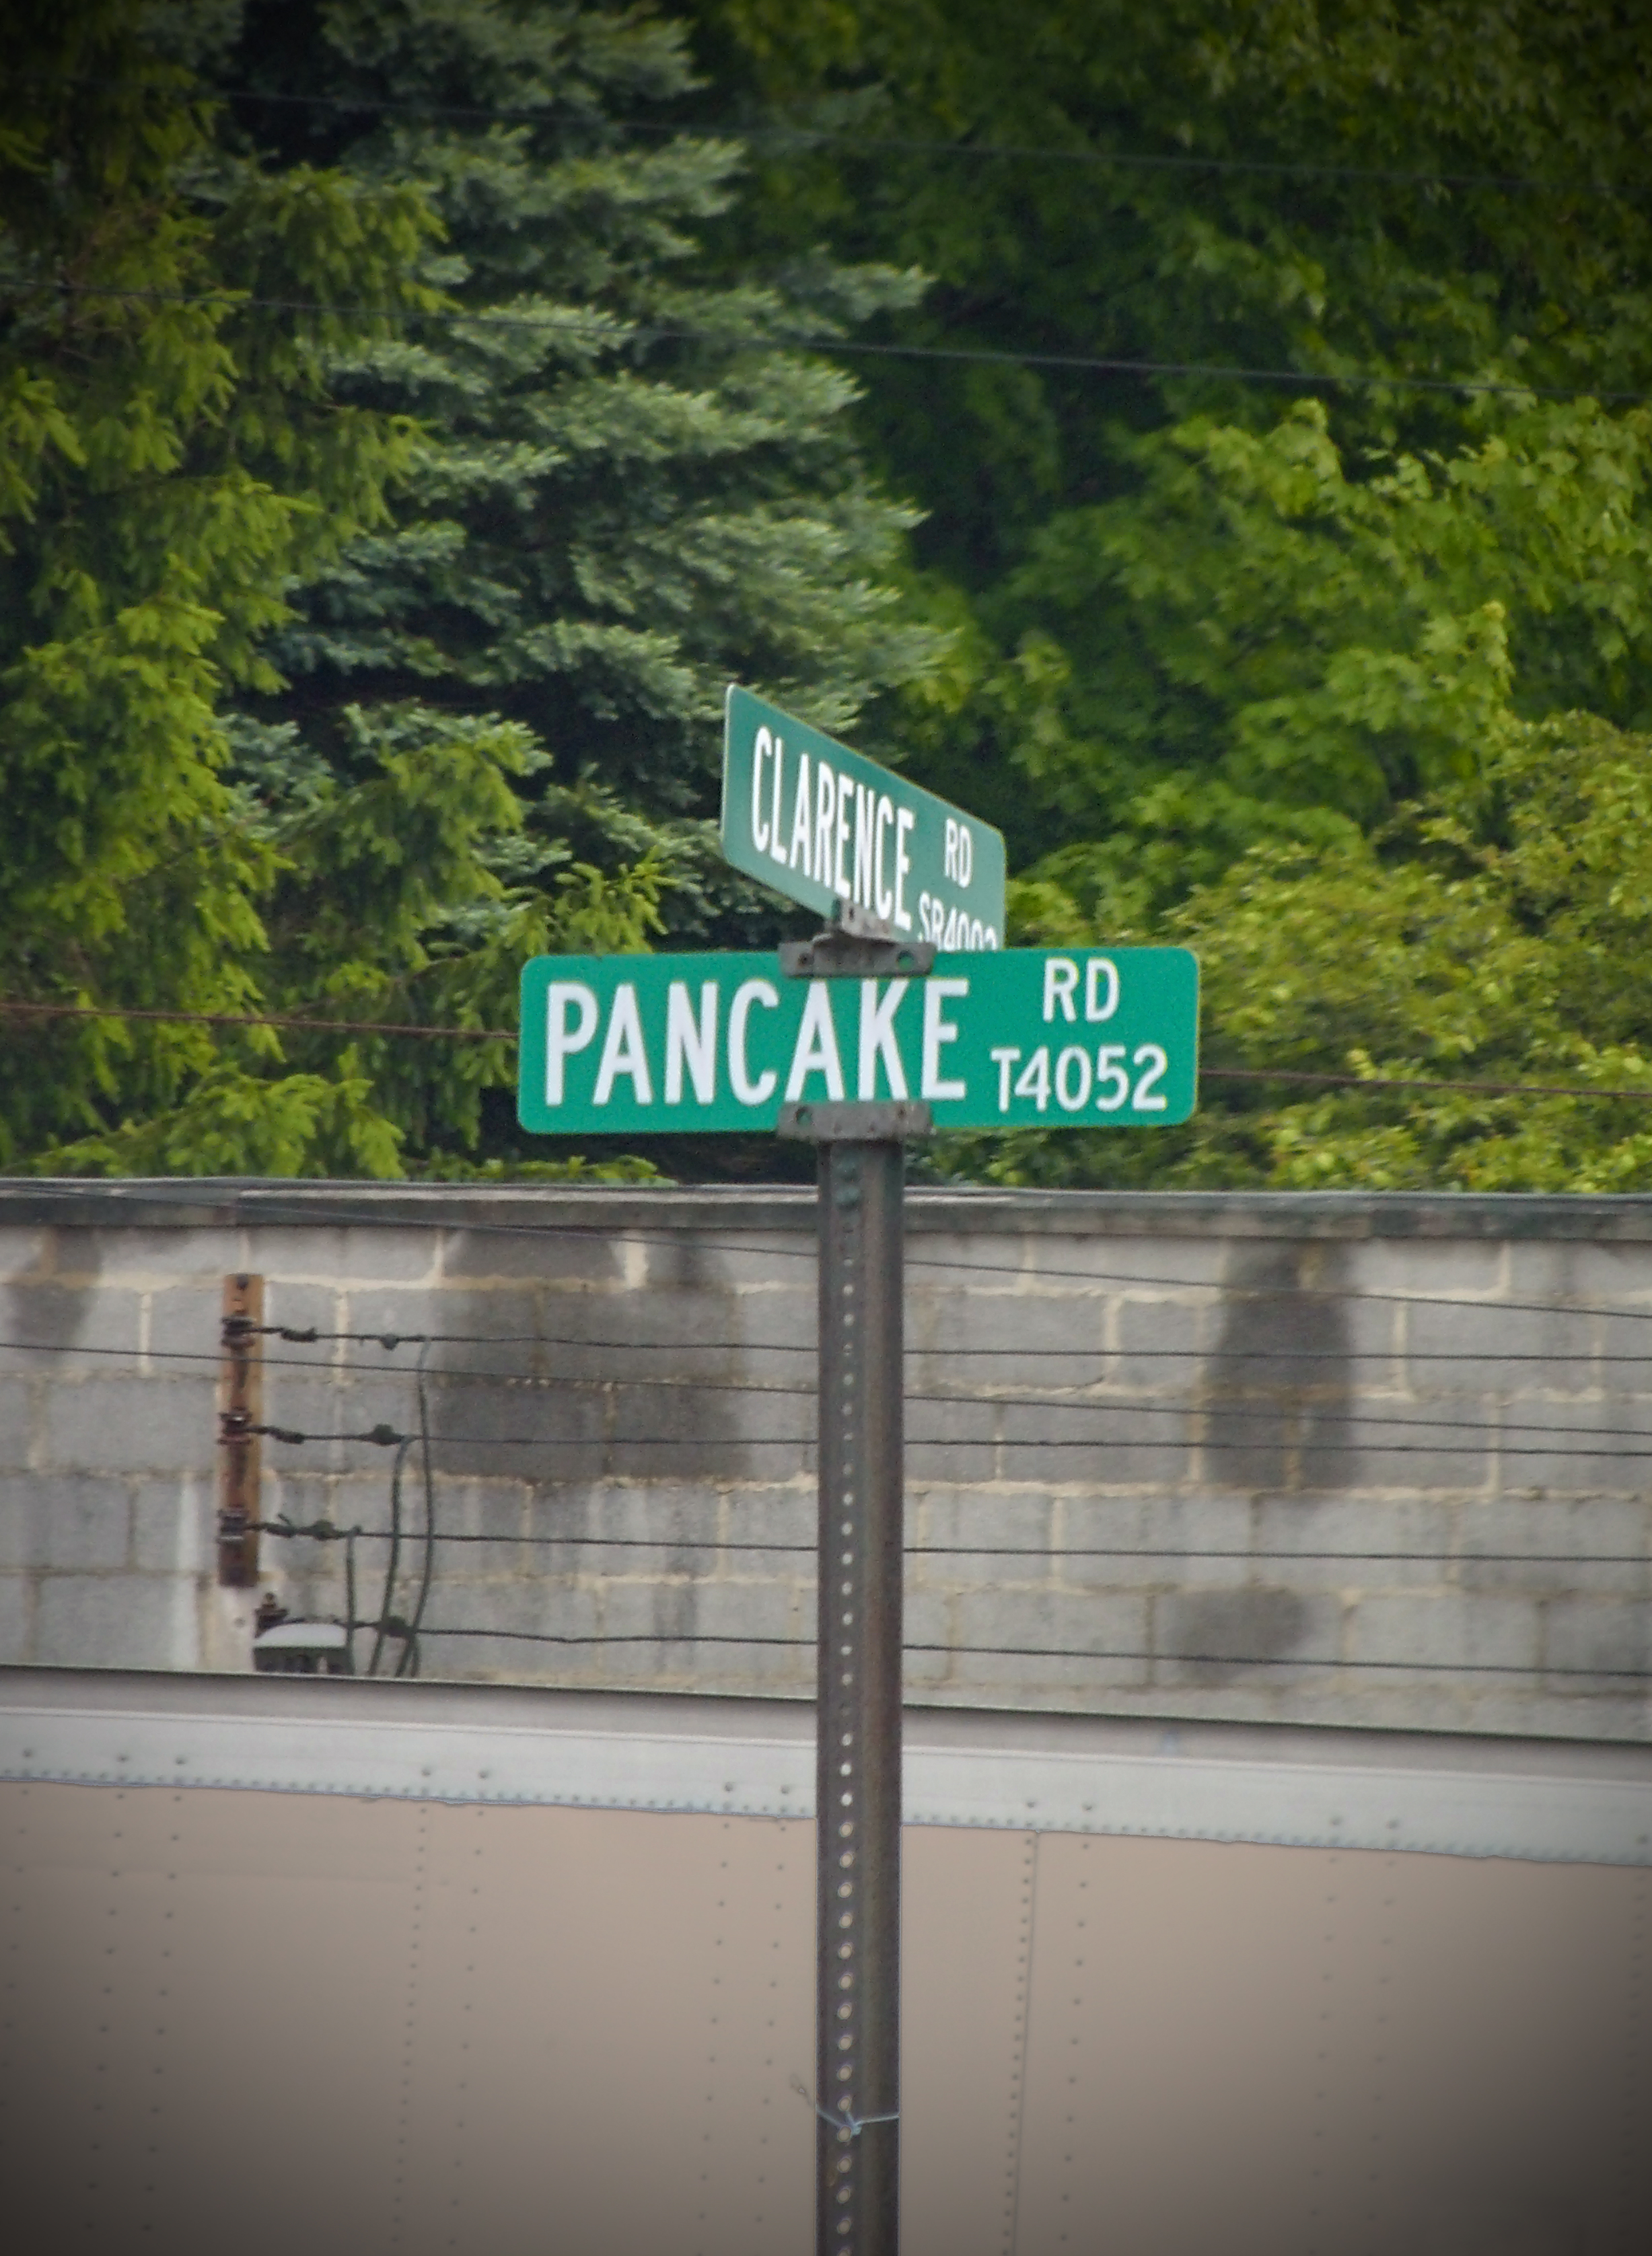
sign, street sign, signage, creativecommons, streetsign, pennsylvaniawilds, pennsylvania, centrecounty, snowshoetownship, traffic sign, pancakeroad